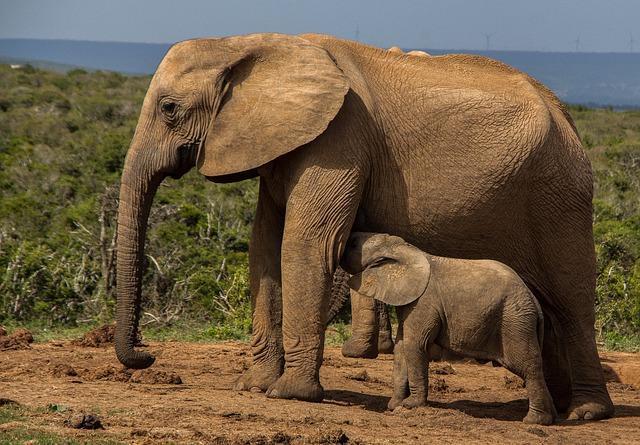
elephant